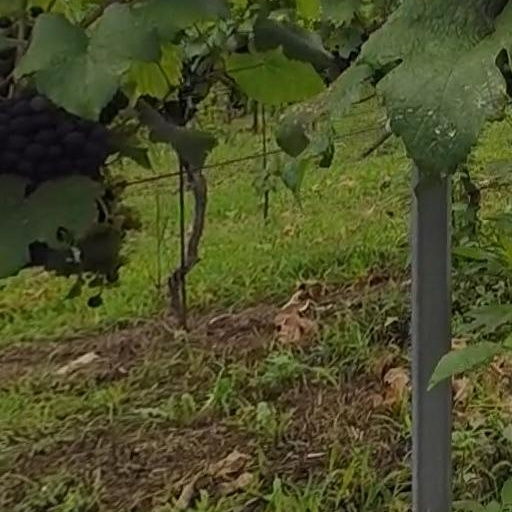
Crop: grape